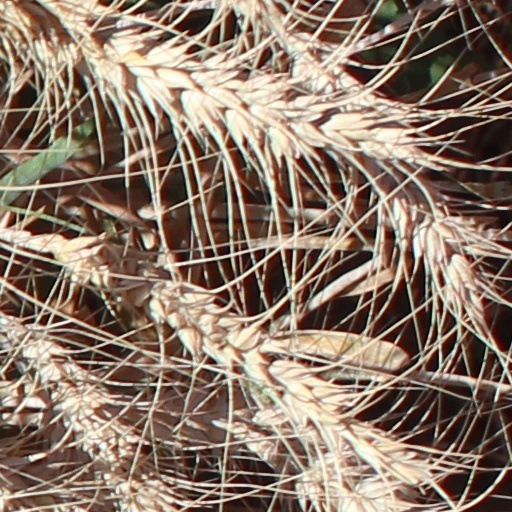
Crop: wheat